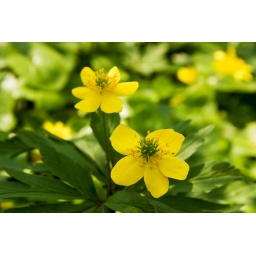
Two bright yellow Ranunculus flowers resembling sagebrush buttercup, with a green core, in the shade.